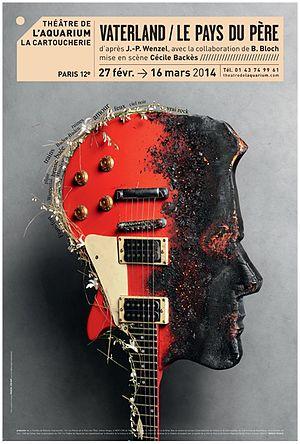
affiche théâtre de l'aquarium la cartoucherie
Jean-Paul Wenzel est un dramaturge, metteur en scène et acteur français, né le 13 juillet 1947 à Saint-Étienne.